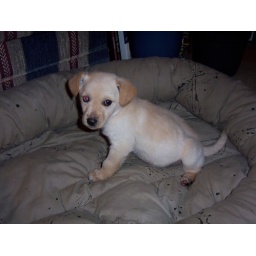
Tinook 5 weeks in dog bed